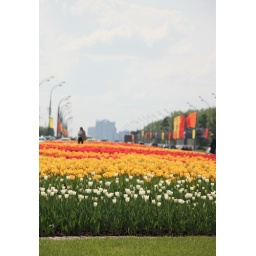
field of flowers in the city